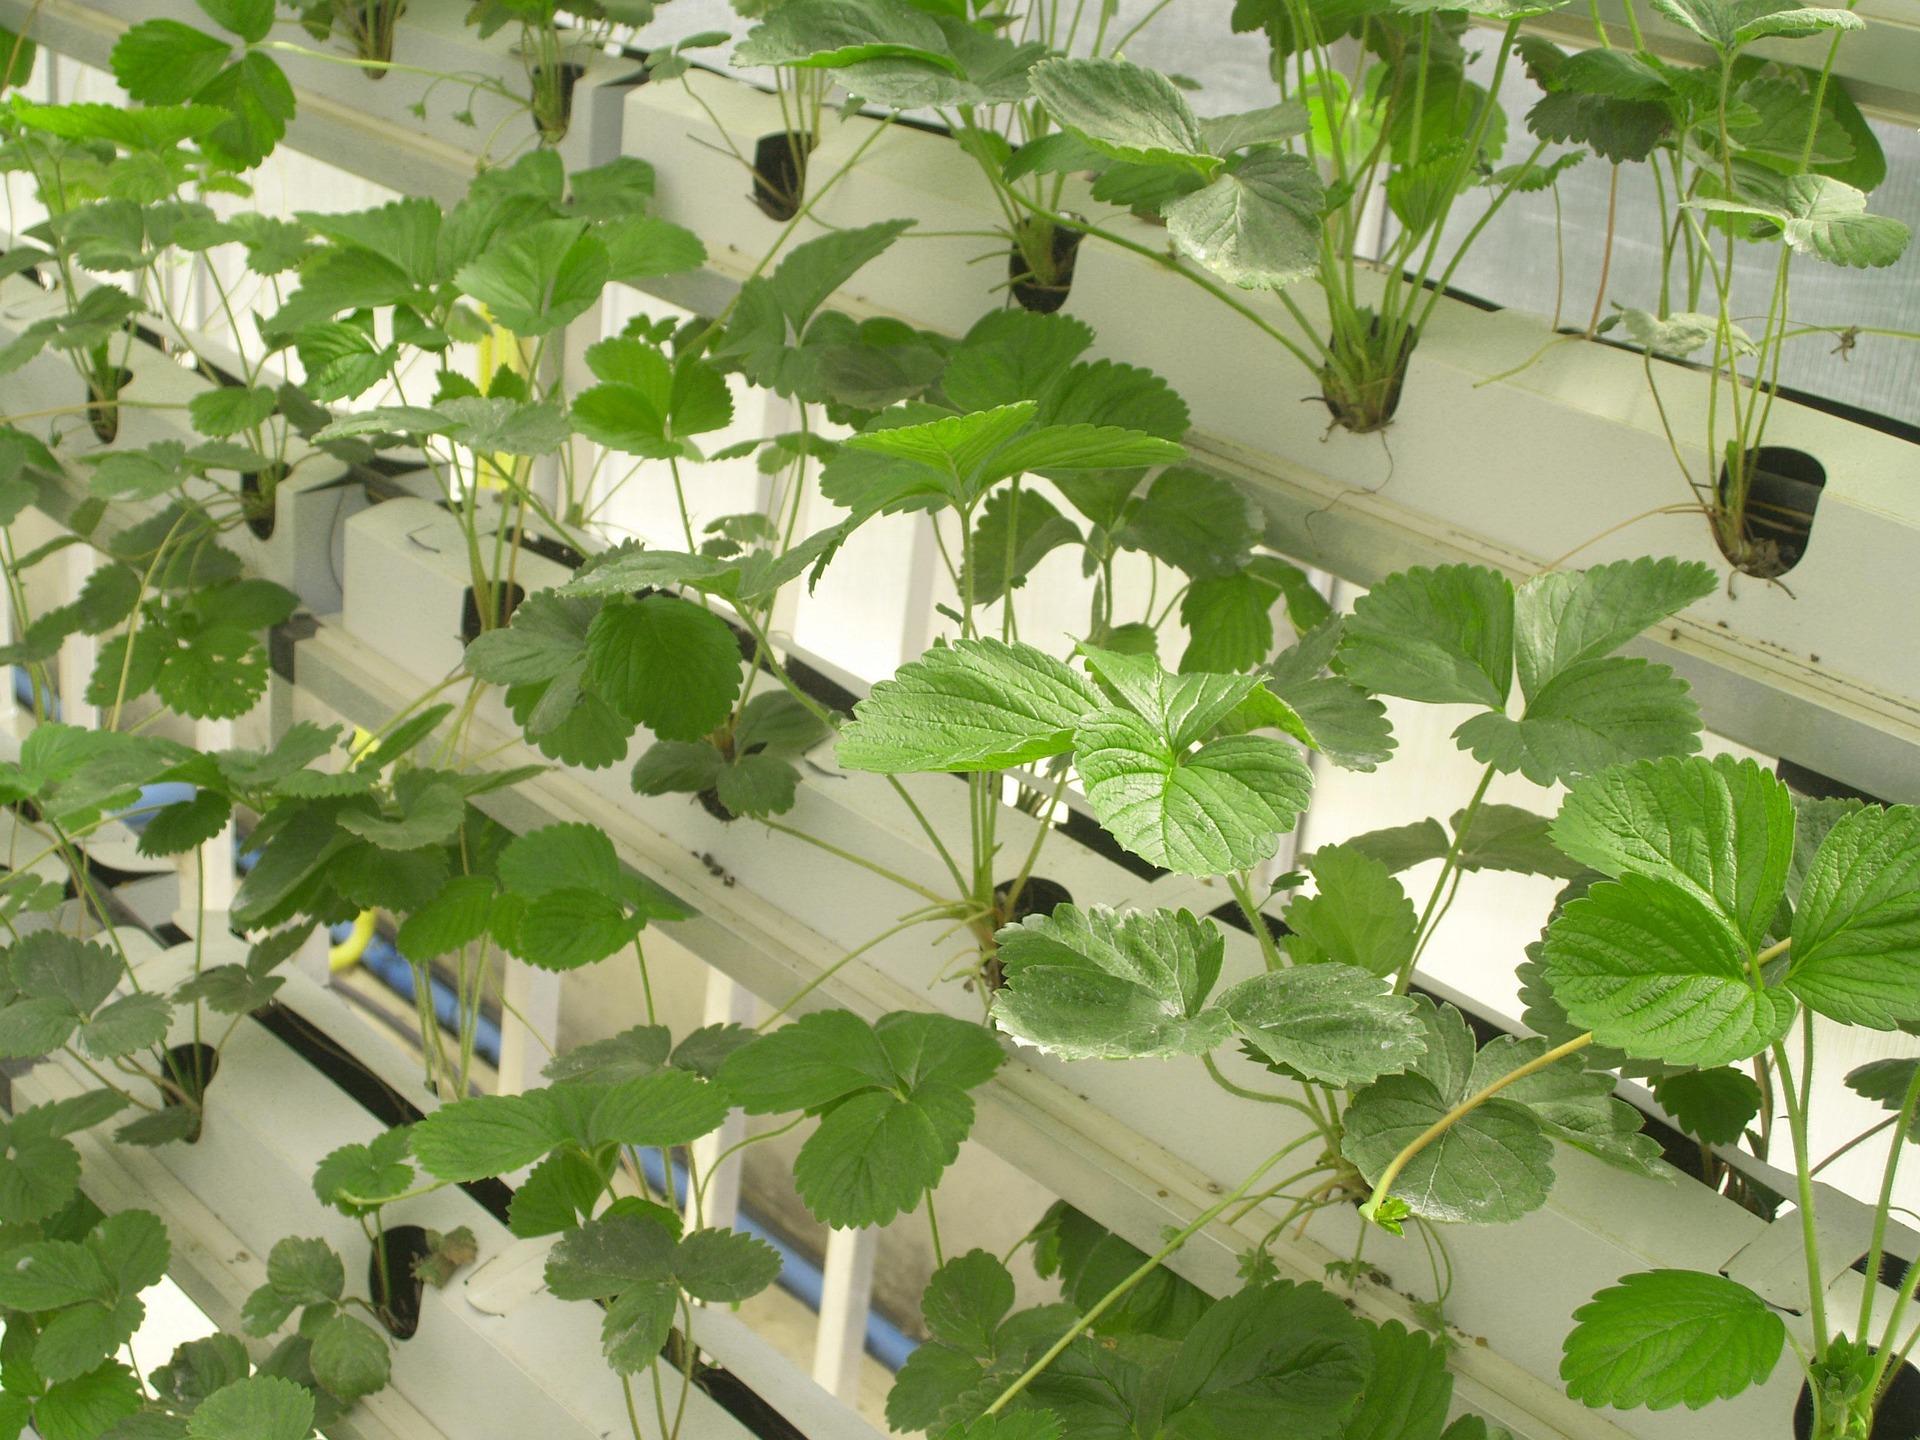
Kilimo cha kisasa ambapo, mimea imepandwa kwenye mabomba yenye rangi nyeupe, hupitisha maji na virutubisho bila kutumia udongo, hii husaidia kuongeza ufanisi wa uzalishaji na kipato kwa wakulima.